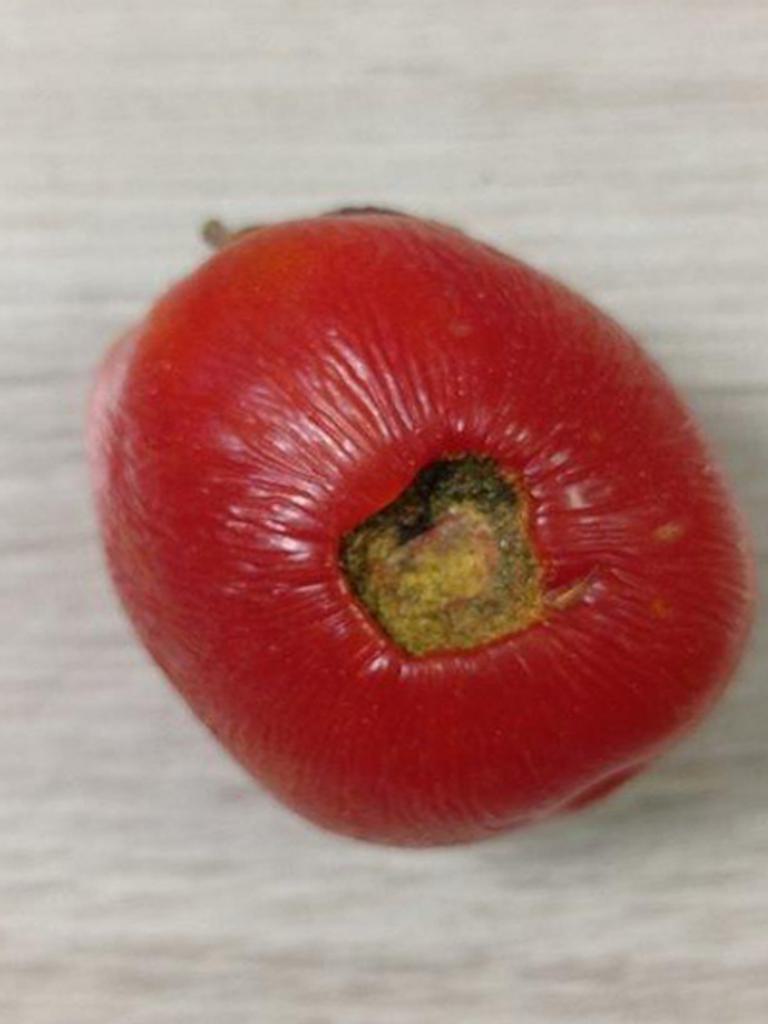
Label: Rotten